Answer in natural language. Is dark cave wall decor photo further away or in front of Toaster? Choose between the following options: further away or in front
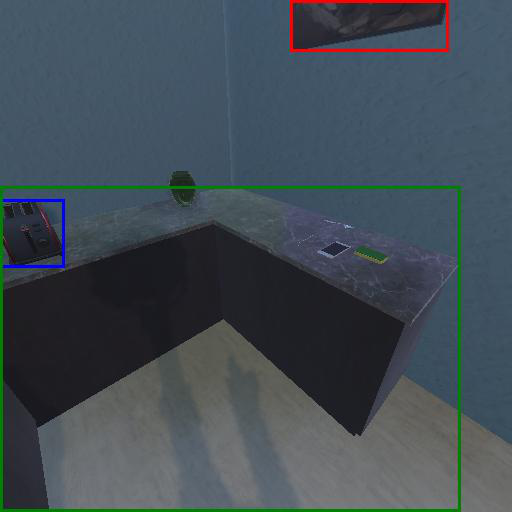
<answer>further away</answer>